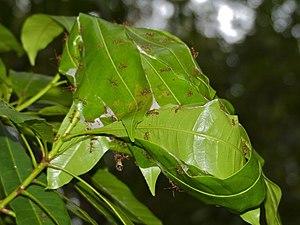
La Fourmi tisserande est une espèce d'insectes de la famille des Formicidae, sous-famille des Formicinae, de la tribu des Oecophyllini et du genre Oecophylla. C'est l'espèce type pour le genre.